Daniel Bueno (model)

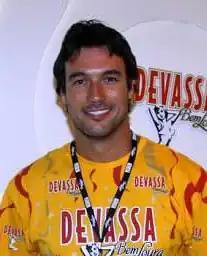
Bueno in 2011

Daniel Campedelli Bueno (born 25 March 1977) is a Brazilian fashion model and reality television personality, best known for being the winner of the third season of "A Fazenda", the Brazilian version of "The Farm".